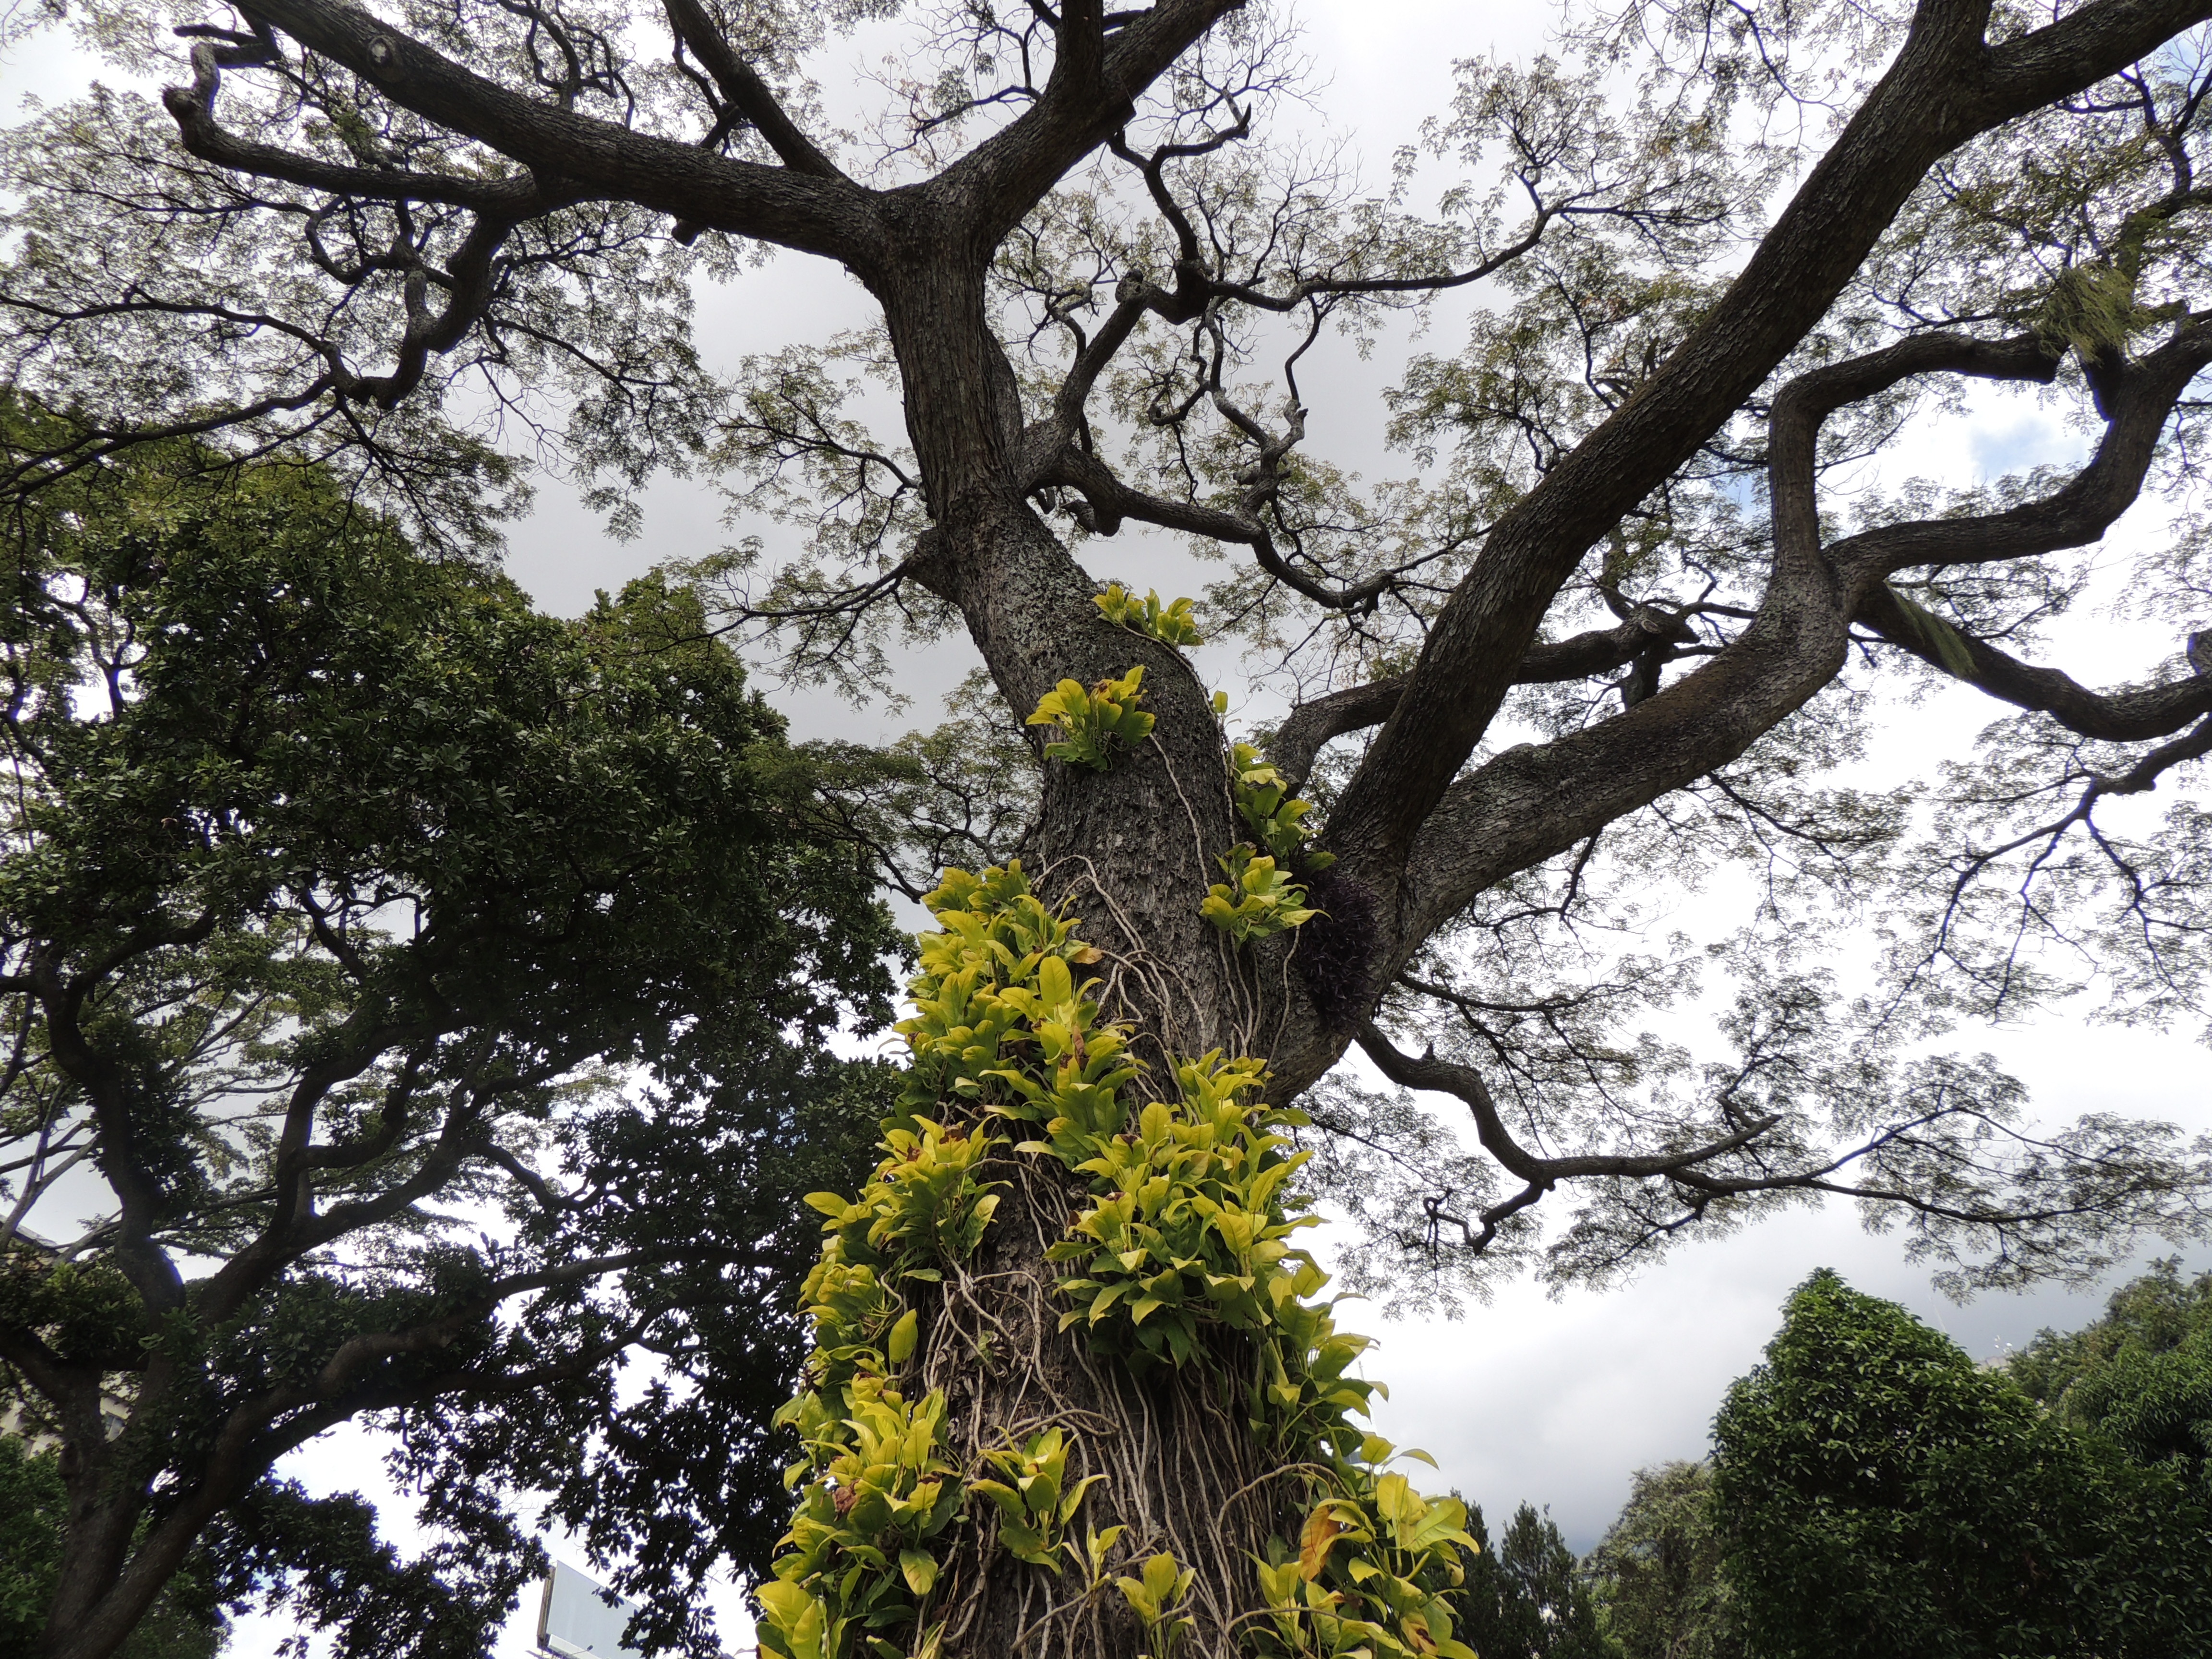
tree, forest, branch, blossom, plant, leaf, flower, spring, botany, flora, woodland, woody plant, land plant